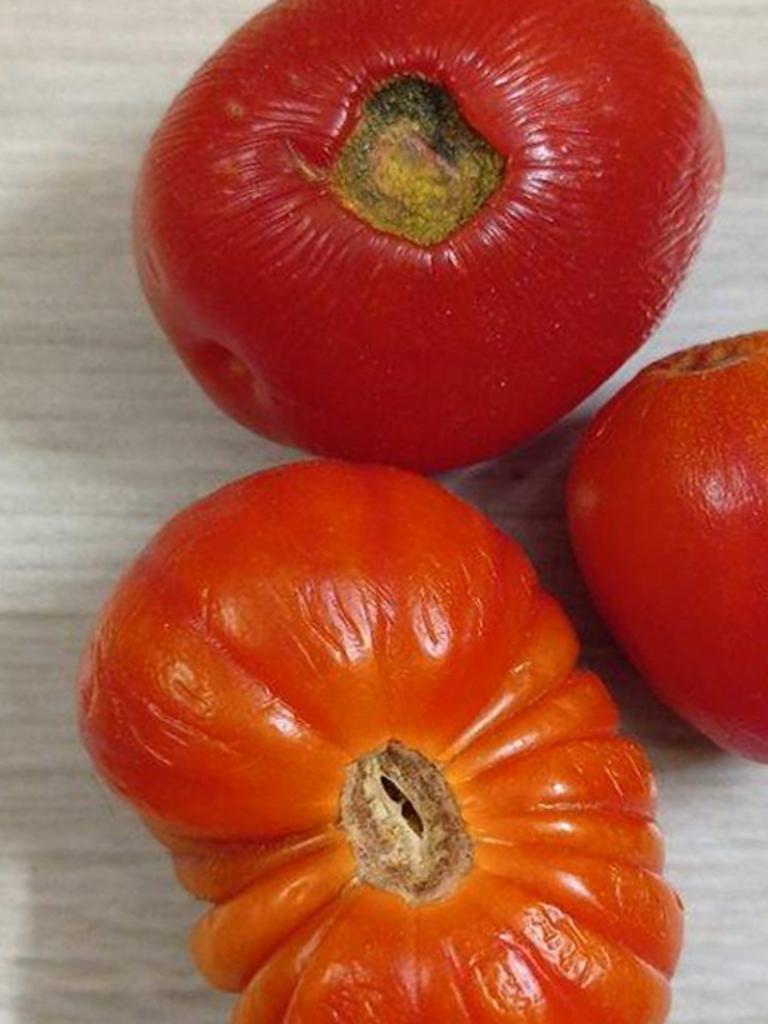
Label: Rotten